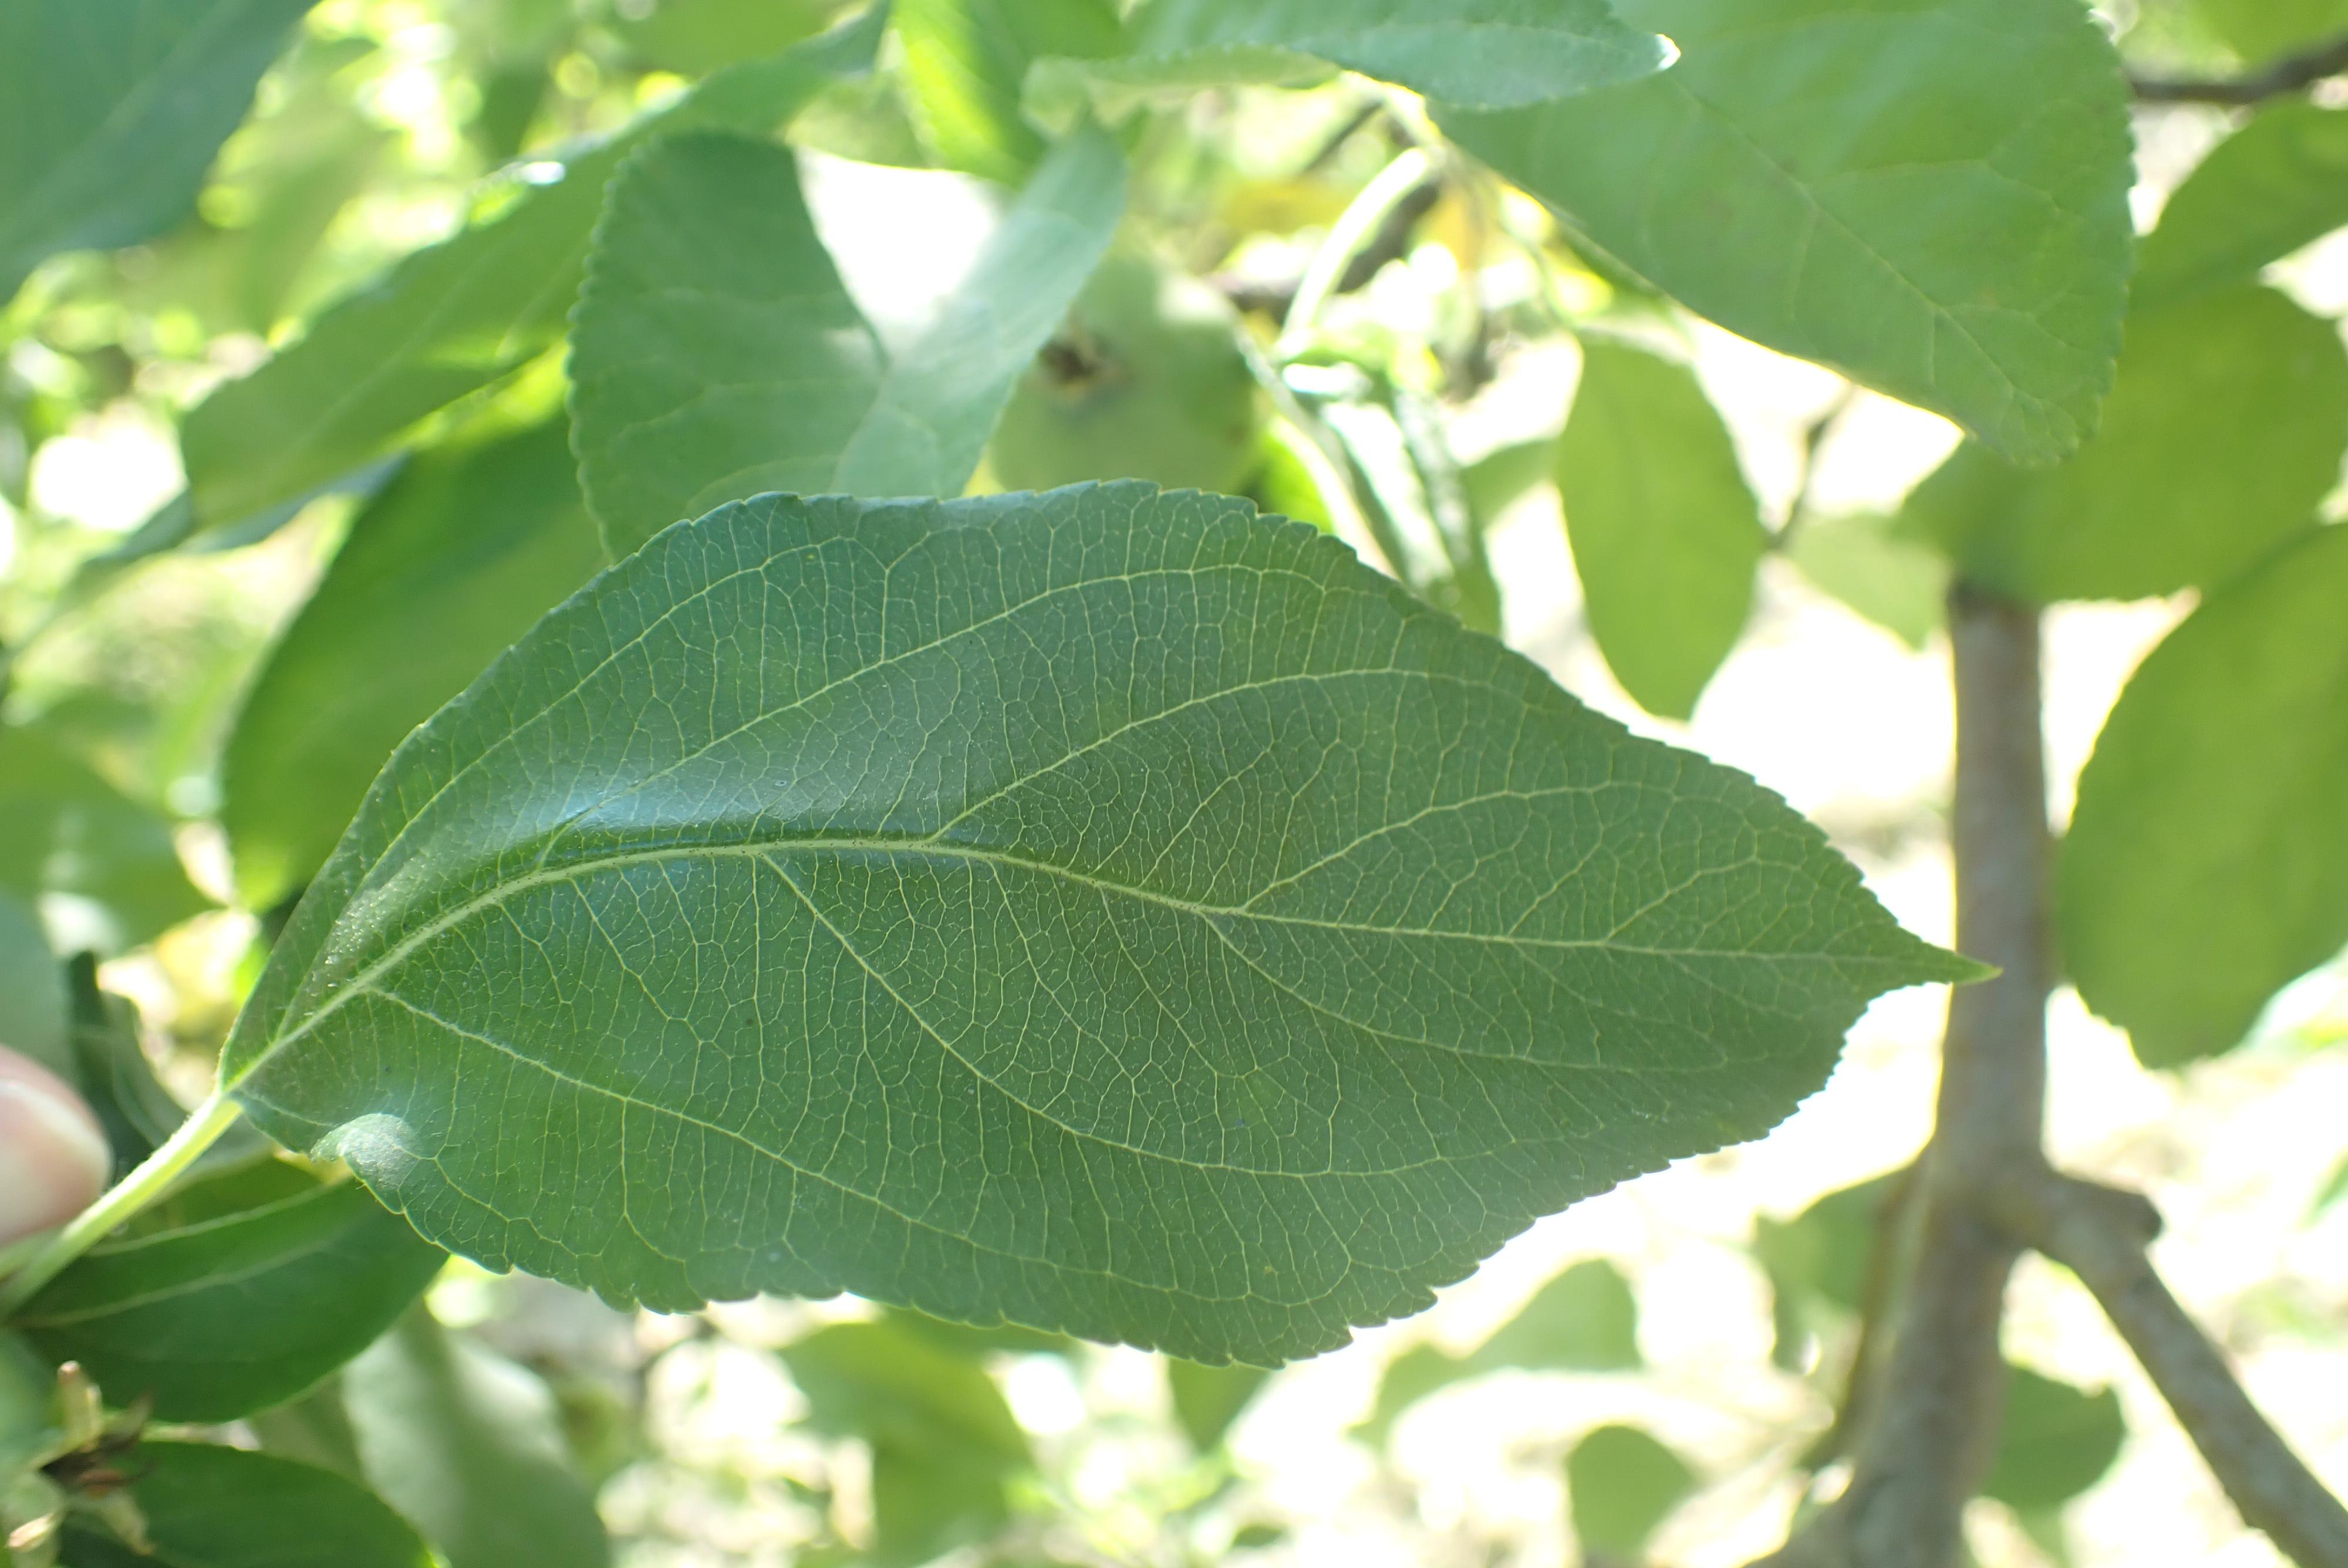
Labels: healthy